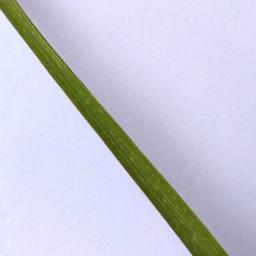
Label: Rice___Healthy